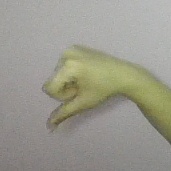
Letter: waw